Ethnicities in Iran

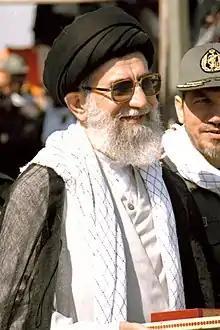
Supreme leader of Iran (Seyyed Ali Khamenei) as the highest-ranking in Iran, is an Iranian Azeri

The Kurds are an Iranian people, who make up the majority of the population of Kurdistan, Ilam, Kermanshah provinces and along with the Azeris, they are one of the two main ethnic groups in West Azerbaijan province. The northern part of Lorestan province is inhabited by Kurdish Lak people. Kurdish people also make up the plurality of the North Khorasan province and a minority in Razavi Khorasan and are scattered throughout many other provinces of Iran. It is estimated that up to 1 million Kurmanj Kurds live in Razavi Khorasan. Moreover, the previously Kurdish-speaking Modanloo and Pazuki tribes in Mazandaran and Tehran provinces became Persianized and are Persian-speaking now.